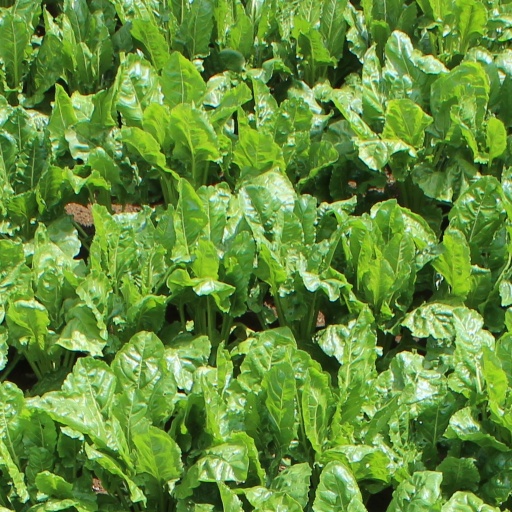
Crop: sugar beet